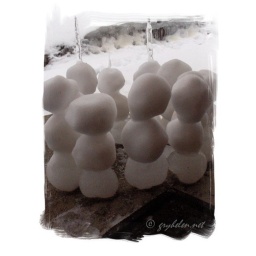
My girl made this. It`s very beautiful to light a candle inside it in the evenings.